Mello Yello

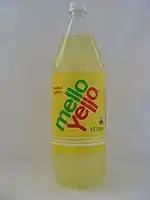
Limited Edition 1.5 litre bottle

In October 2006, Mello Yello was relaunched in New Zealand as a 'limited edition' product after an absence of at least 15 years from the local market. The relaunched New Zealand version contained the original 1980s logo, and as when it was available in the 1980s included the words "A Product of the Coca-Cola Company" on the bottle top. This 'limited edition' release was available in 600 ml and 1.5 litre plastic bottles and contained the words "Limited Edition". Only 200,000 cases of the promo product were produced in 2006 according to Coca-Cola. Mello Yello was once again relaunched to the New Zealand market in October 2007 and was available until the end of 2007. It has now been relaunched in New Zealand again as 'limited edition' for the summer months.